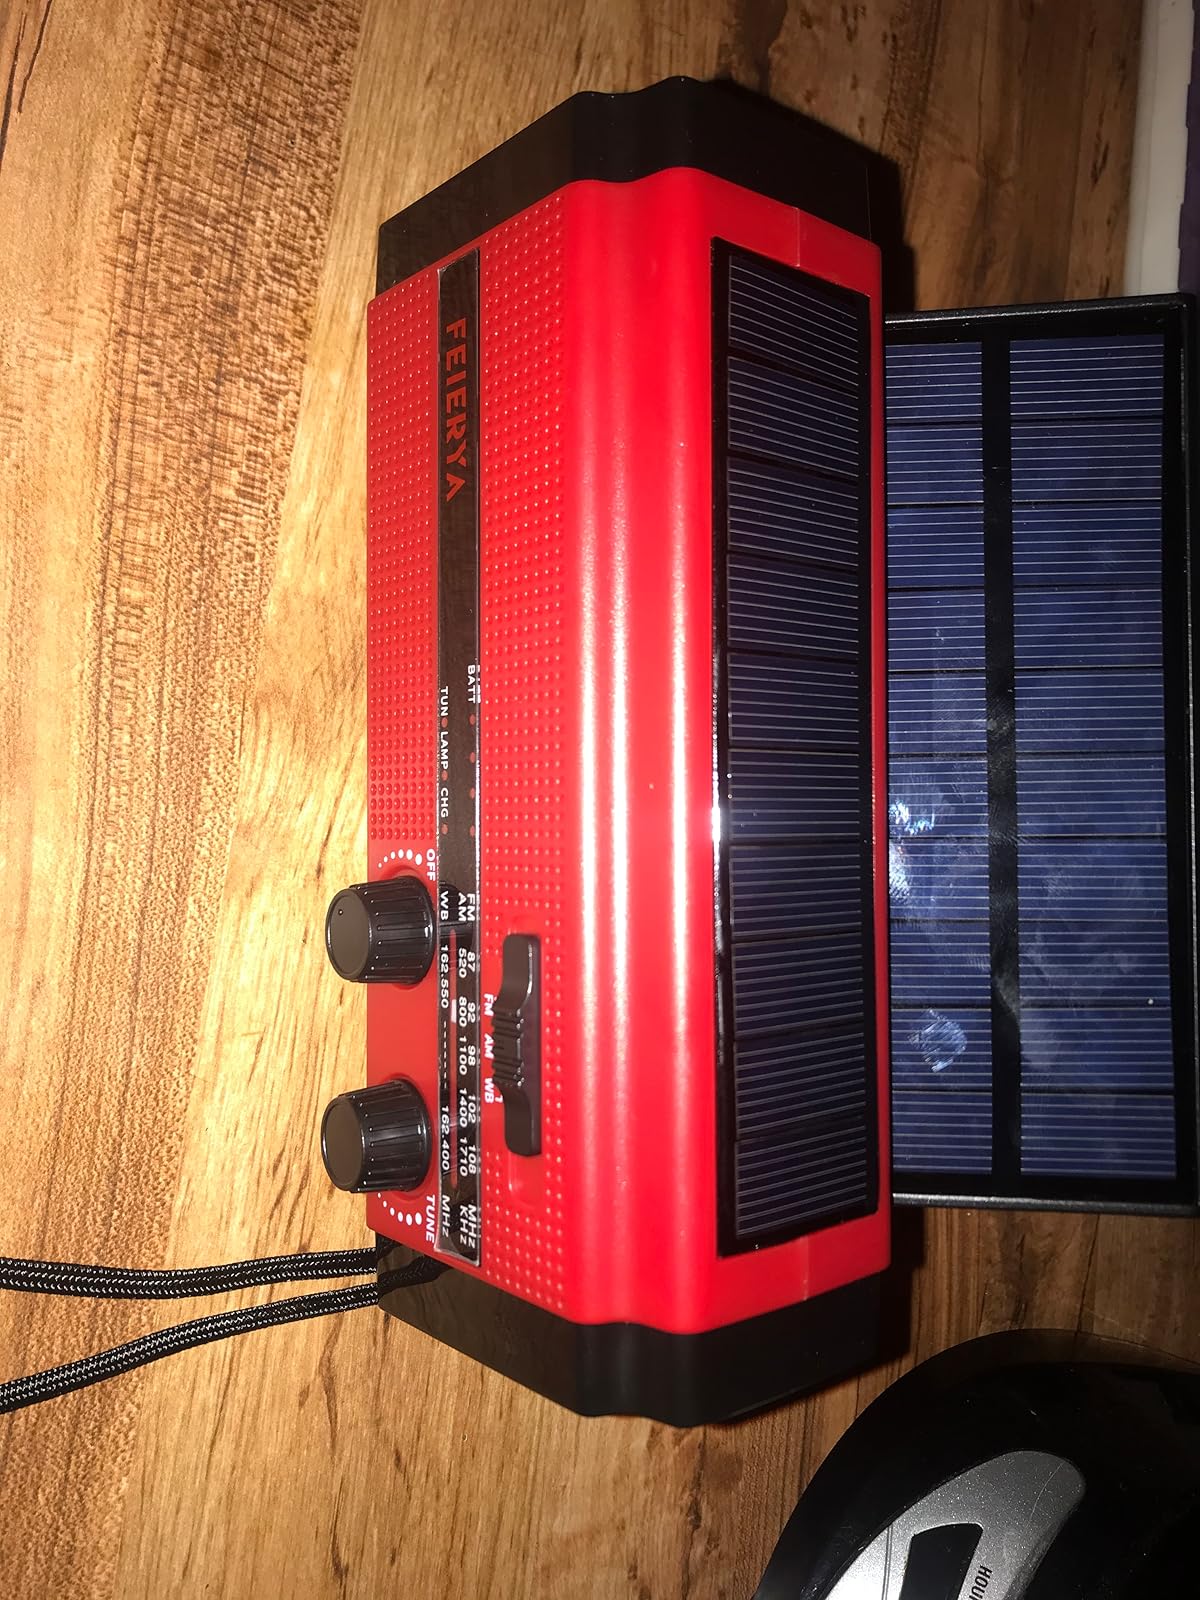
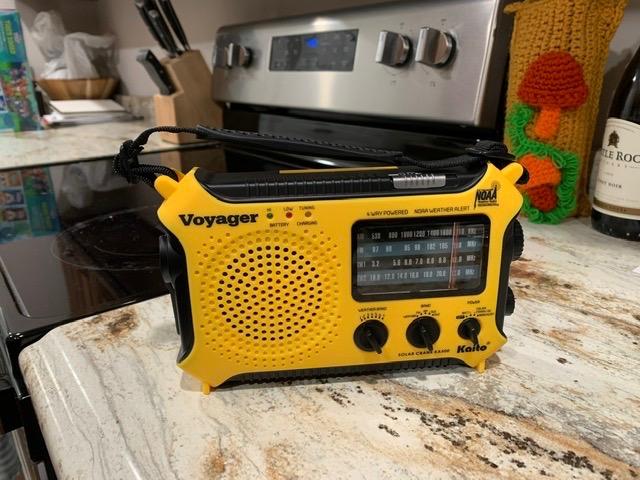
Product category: radio
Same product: no